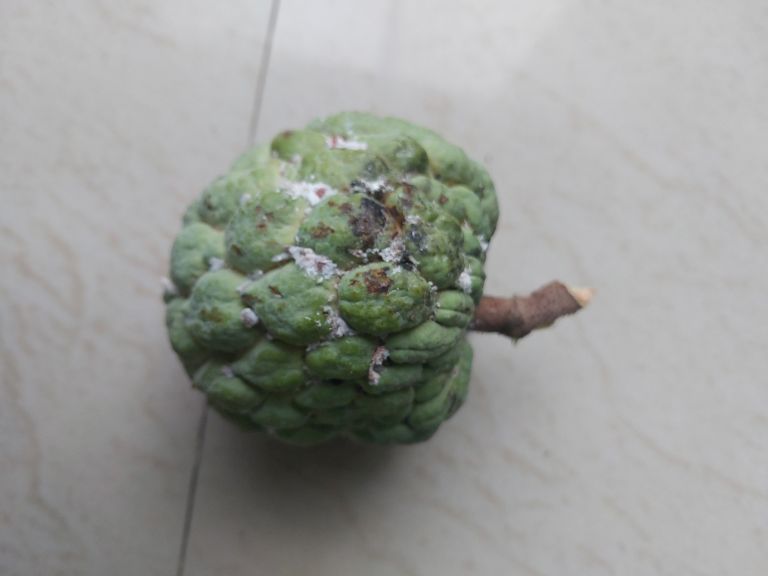
Disease label: Leaf spot on fruit